Basil Clarke

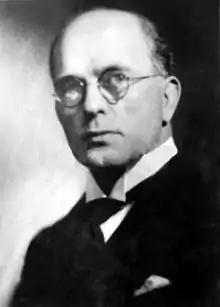

Sir Thomas Basil Clarke (12 August 1879 – 12 December 1947) was an English war correspondent during the First World War and is regarded as the UK's first public relations professional.